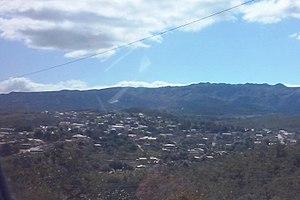
Santana do Riacho est une municipalité brésilienne de l'État du Minas Gerais et la microrégion de Sete Lagoas.